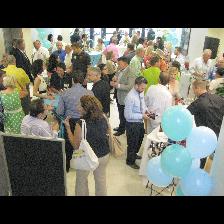
Label: Human